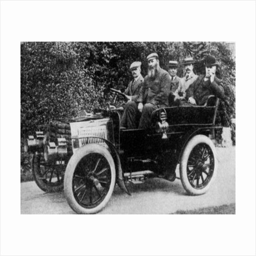
men sitting in a motor car by anonymous